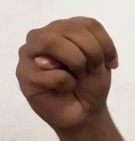
ASL sign: M